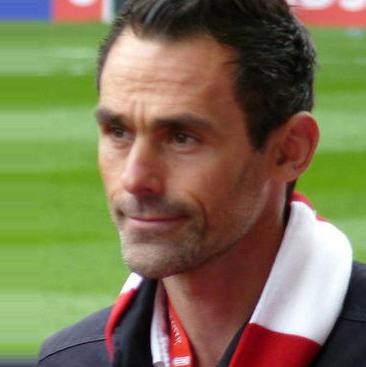
Age: 39